United Nations Security Council Resolution 540

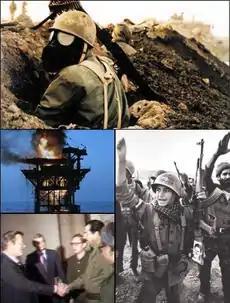
Iran–Iraq War

United Nations Security Council resolution 540, adopted on 31 October 1983, noting the report of the Secretary-General and the increased cooperation from the governments of Iran and Iraq, the Council requested he continue with the mediation efforts in the region.